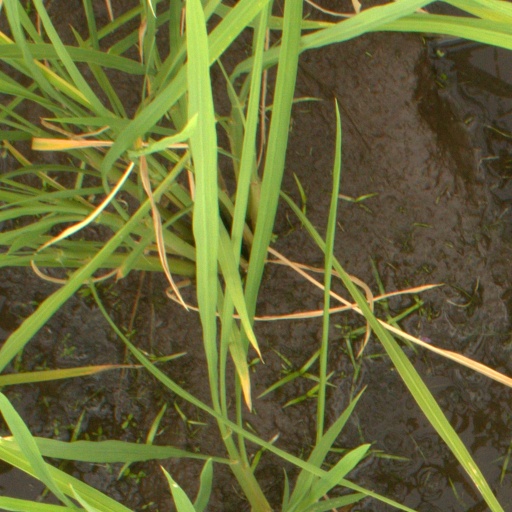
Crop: rice